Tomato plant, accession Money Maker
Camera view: vertical (180 deg); turntable rotation: 180 degrees
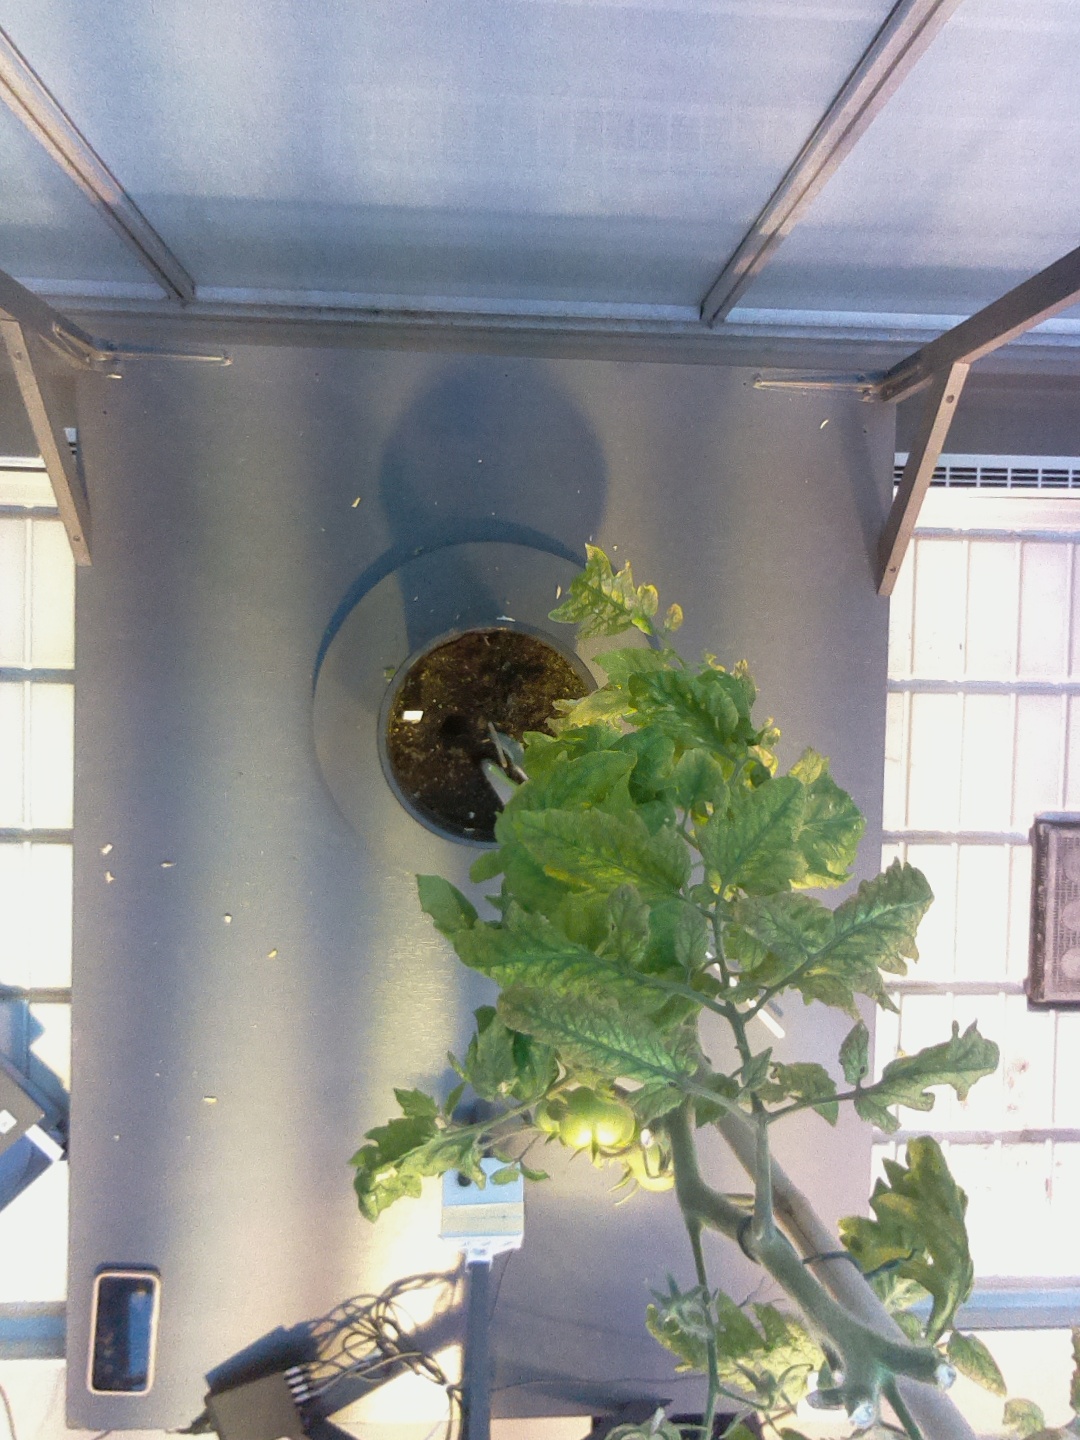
BBCH growth stage 78: 80% -90% of final fruit size